Hamsin (film)

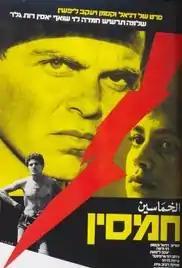
Film poster

Hamsin is a 1982 Israeli drama film written and directed by Daniel Wachsmann. The film was selected as the Israeli entry for the Best Foreign Language Film at the 55th Academy Awards, but was not accepted as a nominee.